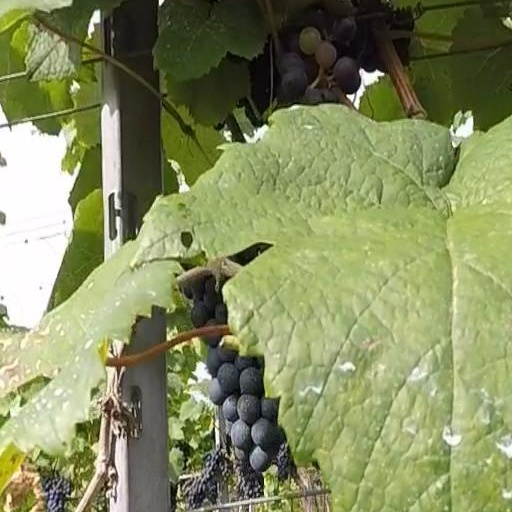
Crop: grape